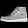
Label: Ankle boot